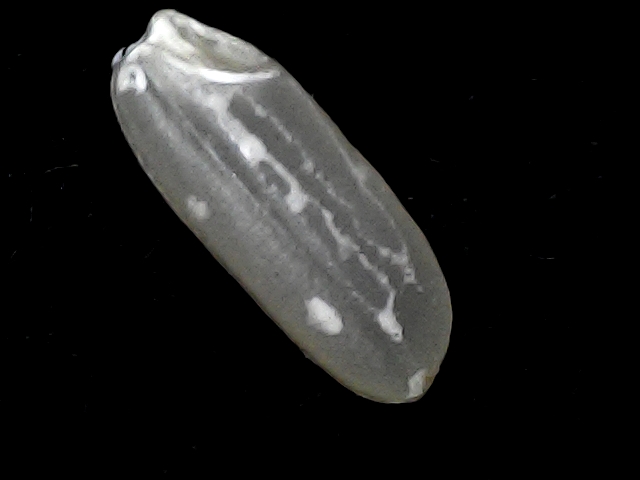
Rice variety: BD51